WKOW

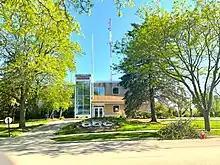
WKOW's studios and transmitter on Madison's southwest side.

WKOW-TV (the suffix was dropped from the call sign in 2009) was launched on June 30, 1953, as Madison's first television station. The station was originally aligned with CBS and owned by the Monona Broadcasting Company, led by a group of local area businessmen along with WKOW radio (AM 1070, now WTSO). The WKOW call sign was an acknowledgment to Wisconsin's dairy industry, and featured a smiling bovine (or cow) alongside the emphasized "K-O-W" of the call sign. WKOW-AM-TV shared studios on Tokay Boulevard on Madison's west side beginning in 1953.